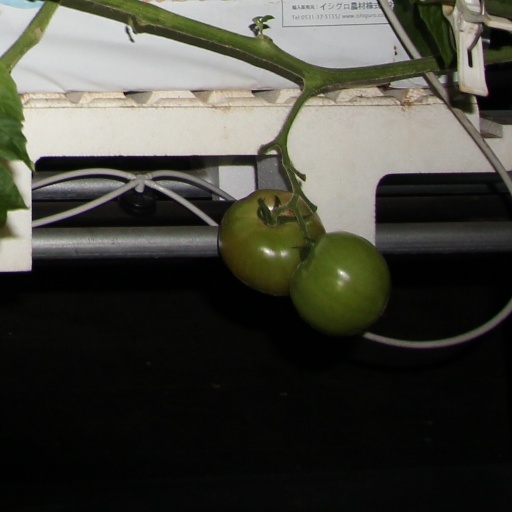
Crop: tomato